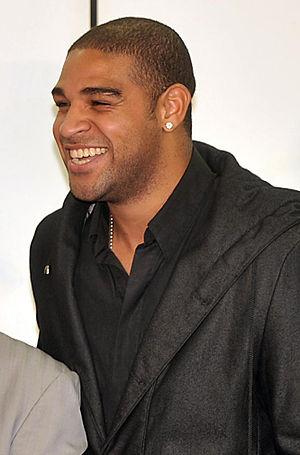
Adriano Leite Ribeiro, né le 17 février 1982 à Rio de Janeiro, est un footballeur international brésilien qui évoluait au poste d'avant-centre.